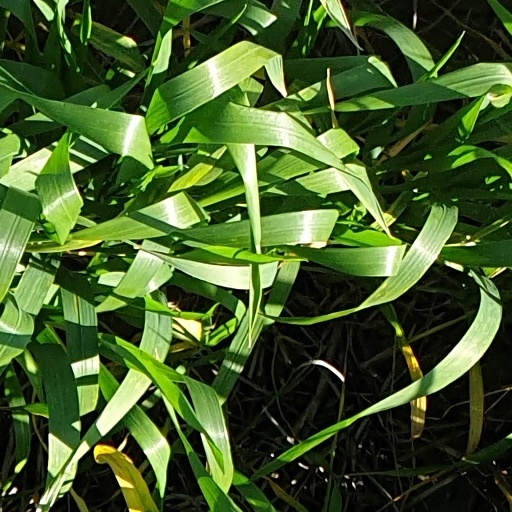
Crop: wheat